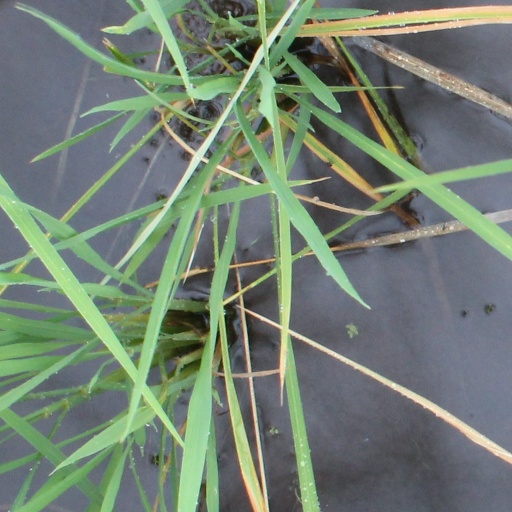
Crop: rice